Burghausen, Altötting

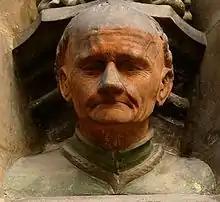
Hans von Burghausen

Hoppe, Stephan. “Translating the Past: Local Romanesque Architecture in Germany and Its Fifteenth-Century Reinterpretation.” The Quest for an Appropriate Past in Literature, Art and Architecture, edited by Karl A.E. Enenkel and Konrad A. Ottenheym, vol. 60, Brill, LEIDEN; BOSTON, 2019, pp. 511–585. JSTOR, www.jstor.org/stable/10.1163/j.ctvbqs5nk.26. Accessed 18 Mar. 2021.